Mekong

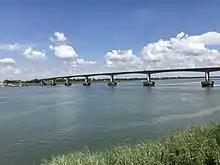
Kizuna Bridge cross Mekong at Kampong Cham

Aquatic biodiversity in the Mekong River system is the second highest in the world after the Amazon.